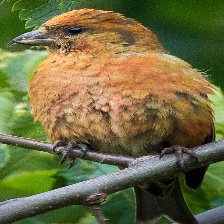
Species: RED CROSSBILL
Scientific name: LOXIA CURVIROSTRA